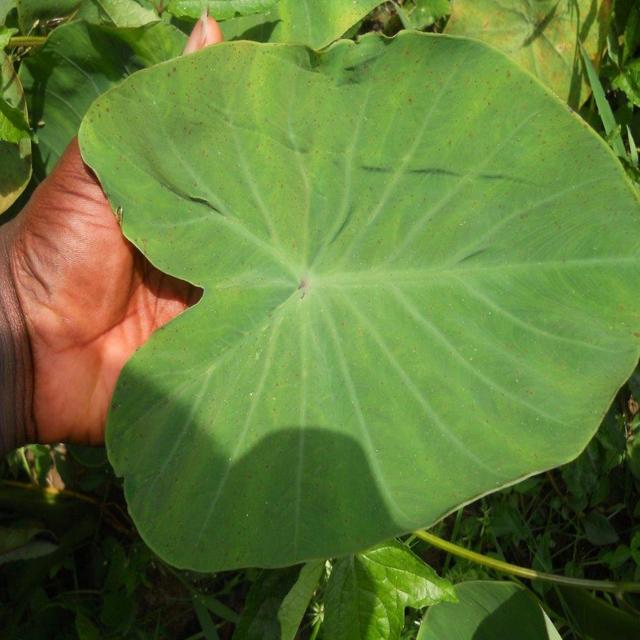
Label: Healthy